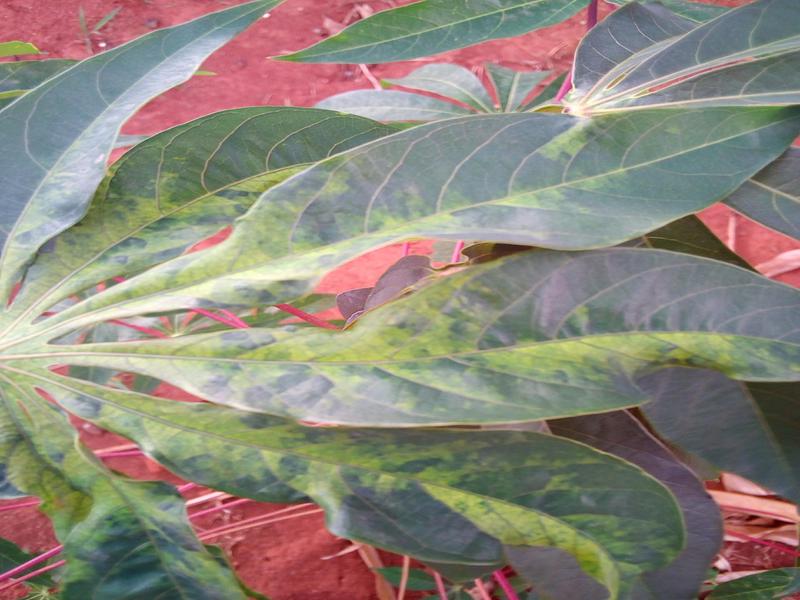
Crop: cassava
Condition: mosaic_disease